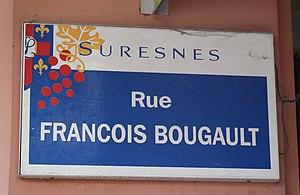
Plaque de la rue Florent-Dancourt à Suresnes (Hauts-de-Seine).
Cet article présente la liste des maires de Suresnes, commune des Hauts-de-Seine.
L'histoire de Suresnes, commune de la banlieue ouest de Paris, est particulièrement liée à sa position géographique singulière, entre la Seine et le mont Valérien, l'un des points les plus élevés de l'agglomération parisienne. Ses activités économiques se développent ainsi historiquement en lien avec cet environnement, de la pêche sur le fleuve, en passant par la culture de la vigne sur les coteaux, l'industrie automobile et aéronautique le long de la Seine et, depuis la création du centre d'affaires de La Défense dans les communes voisines de Courbevoie et de Puteaux, par l'accueil de sièges de grandes entreprises.